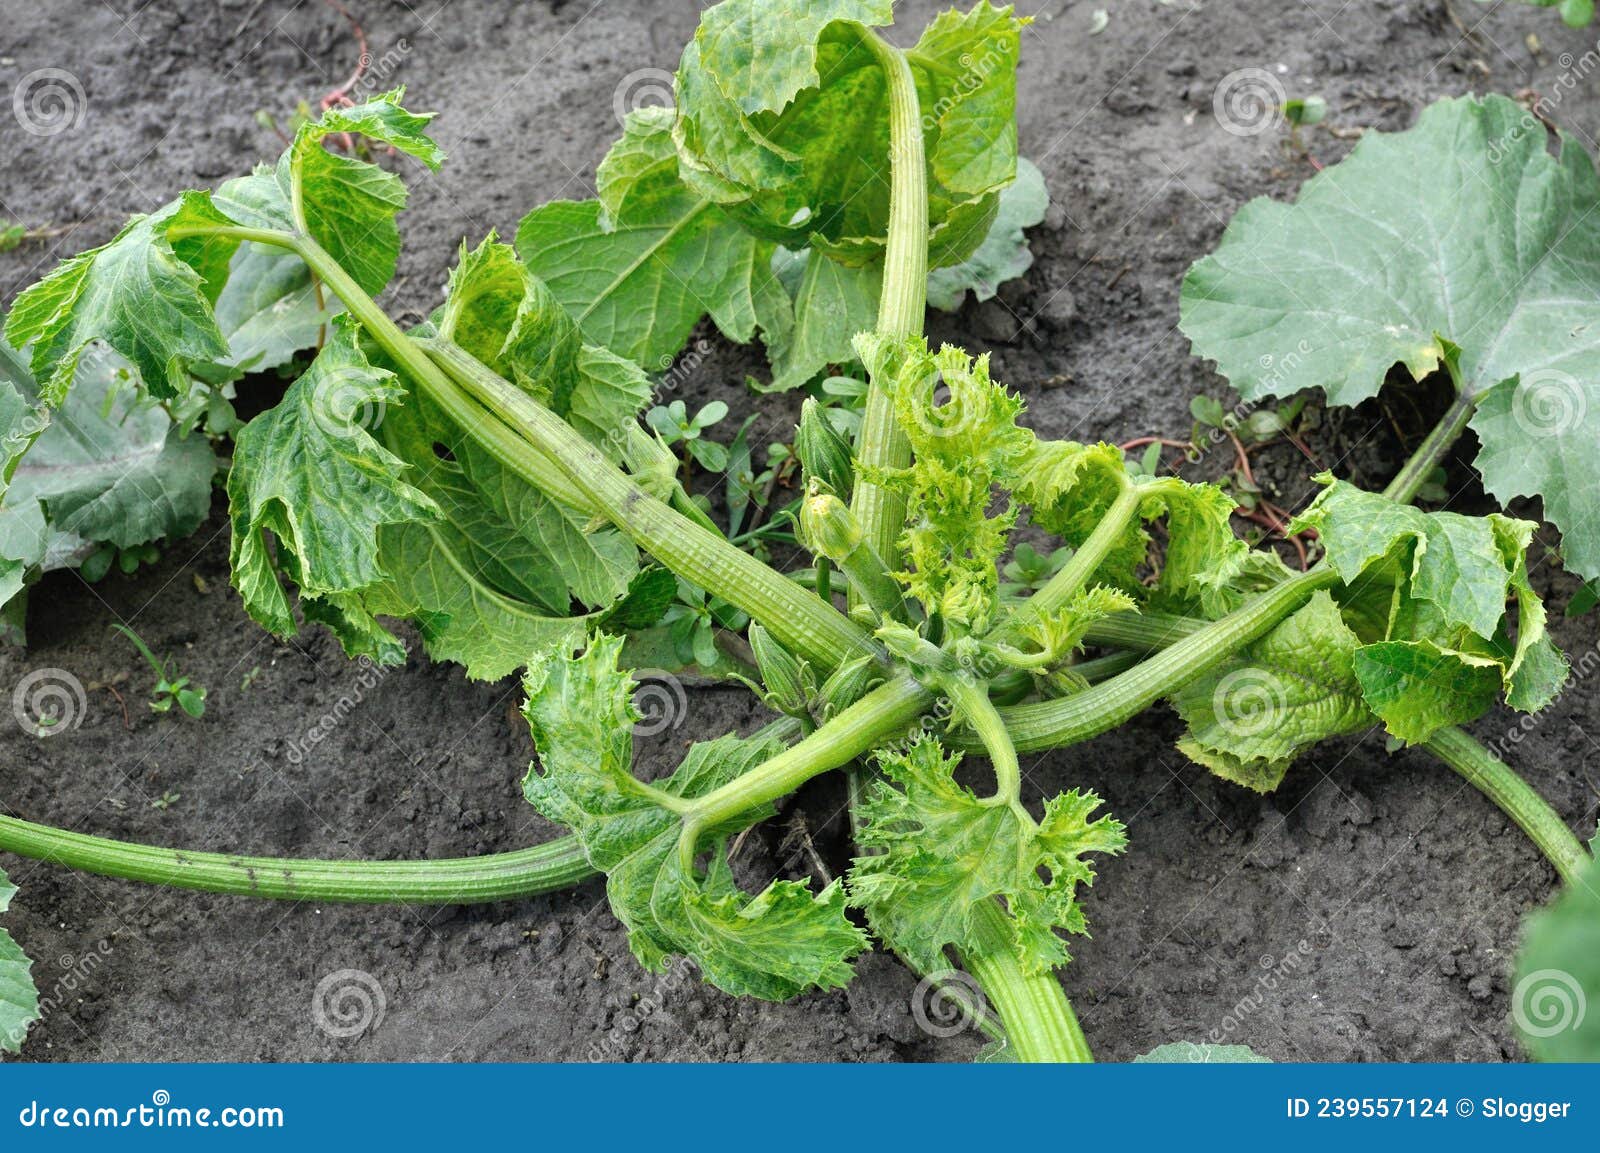
Plant: Zucchini
Disease: zucchini yellow mosaic virus